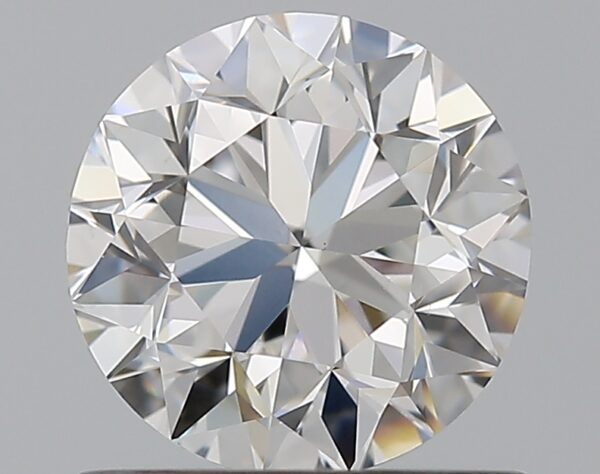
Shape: round
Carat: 0.9
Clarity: VS2
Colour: E
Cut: VG
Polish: EX
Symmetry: VG
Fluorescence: N
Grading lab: GIA
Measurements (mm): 5.98 x 6.05 x 3.9